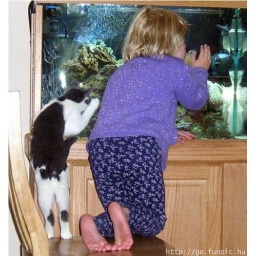
cat and girl looking in a fish tank